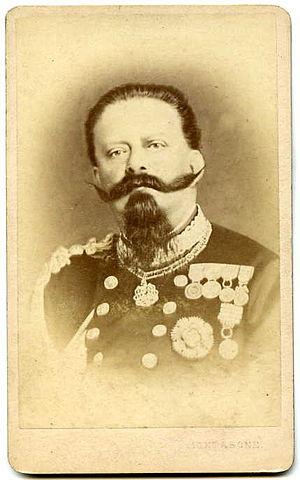
La crise Calabiana est une des crises constitutionnelles qui a eu lieu dans le Royaume de Sardaigne en 1855.